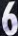
Number: 6